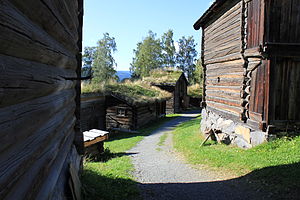
Maihaugen / Profil og indhold
Maihaugen er et museum i Lillehammer. Det åbnene på Maihaugen den 2. juli 1904 under navnet De Sandvigske Samlinger, da Anders Sandvigs private samling blev købt af Selskapet for Lillehammer bys vel. Anders Sandvig var en tandlæge, som fra 1887 var begyndt at samle gamle genstande fra bondekulturen, folkekunst og håndværkeres værktøjer, og efter hånden, i meget stor udstrækning, bygninger, hovedsagelig fra Gudbrandsdalen. Maihaugen var pionér blandt de nordiske museer, fordi samlingen hurtigt blev omfattende og detaljeret. Hele gårdstun og samlede komplekser blev flyttede til museet. I 2011 blev Maihaugen en afdeling i stiftelsen Lillehammer museum.